Abraham Crijnssen

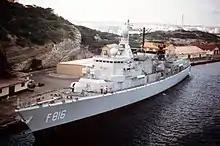
A port bow view of "Kortenaer"-class frigate HNLMS "Abraham Crijnssen" tied at the refueling pier.

Abraham Crijnssen (died 1 February 1669) was a Dutch naval commander, notable for capturing the English colony in Suriname in 1667 during the Second Anglo-Dutch War, resulting in the establishment of a long-term colony under Dutch control. The minesweeper and the frigate HNLMS "Abraham Crijnssen" have been named after him.